Initiative for St. Andrew's Passage

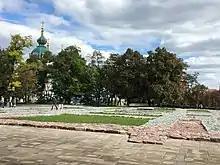
Restoration of tracing of the Desyatynna Church foundations

The project of the restoration of tracing of the Desyatynna Church foundations (the 1st stone Church of the Kyivan Rus) was initiated by the NGO and implemented with the support of the Ministry of Culture of Ukraine, the Institute of Archaeology of Ukraine, the National Museum of the History of Ukraine, the Kyiv City State Administration and other institutions in 2015. More than $3,000 donations were raised within the project implementation.